The Princes (Estonian band)

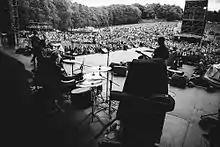
The Princes warming up the crowd for Queen concert in Tallinn

The Princes has shared the stage with bands like Vennaskond from Estonia and Von Hertzen Brothers and Dingo from Finland. They have also shared the stage with artists like Lubomyr Melnyk, Jimi Tenor, Vaiko Eplik and Ultima Thule. The Princes has performed at Tallinn Music Week, one of the biggest Baltic showcase festivals, in 2014 as well as in 2016 and in the latter case was declared Tallinn Music Week's "Artist of The Day" by an Estonian media outlet Postimees.